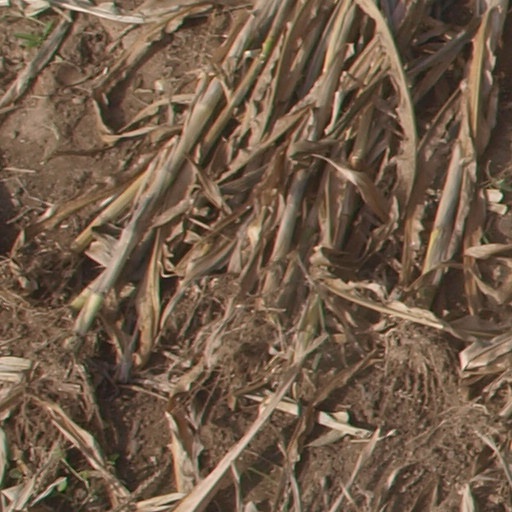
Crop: maize; corn